Daizee Haze

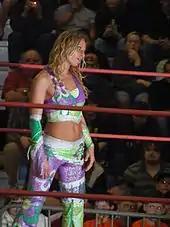
Haze in the ring in 2008

Outside of the promotion Haze had an ongoing rivalry with Lacey which was carried over into Ring of Honor. At the "Dedicated" show in January 2007, Haze teamed with Whitmer and Cabana in six-person tag match against Lacey, Jacobs and Albright. Jacobs, Lacey and Albright won the match after Jacobs put Haze through a table. The feud continued on over the course of Ring of Honor's Fifth Year Festival. In a re-match from the "Dedicated" show, except with Adam Pearce replacing Albright, Haze and her team won a street fight. Six days later, however, Haze was beaten in a singles match by Lacey, after Jacobs interfered.